Lightship Ambrose

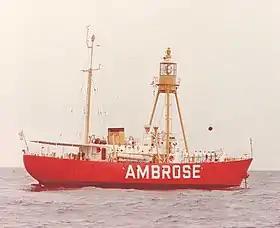
Lightship WLV-613

Lightship "Sandy Hook" (LV-51) was built in 1892 and served the post from 1894 to 1908. She was renamed Ambrose Lightship in 1907. Pilots would deliver mail to the vessel.